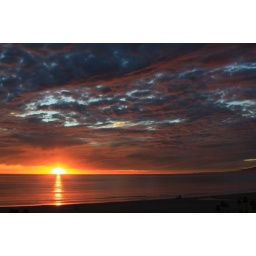
Very cool clouds blanket the sky at sunset on January 6th in Santa Monica.